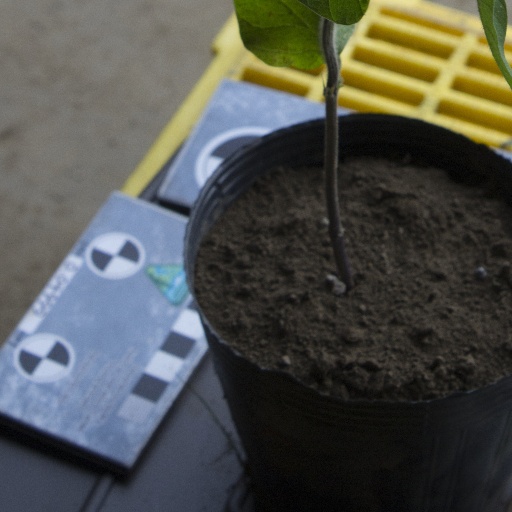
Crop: soybean